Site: brandenburg
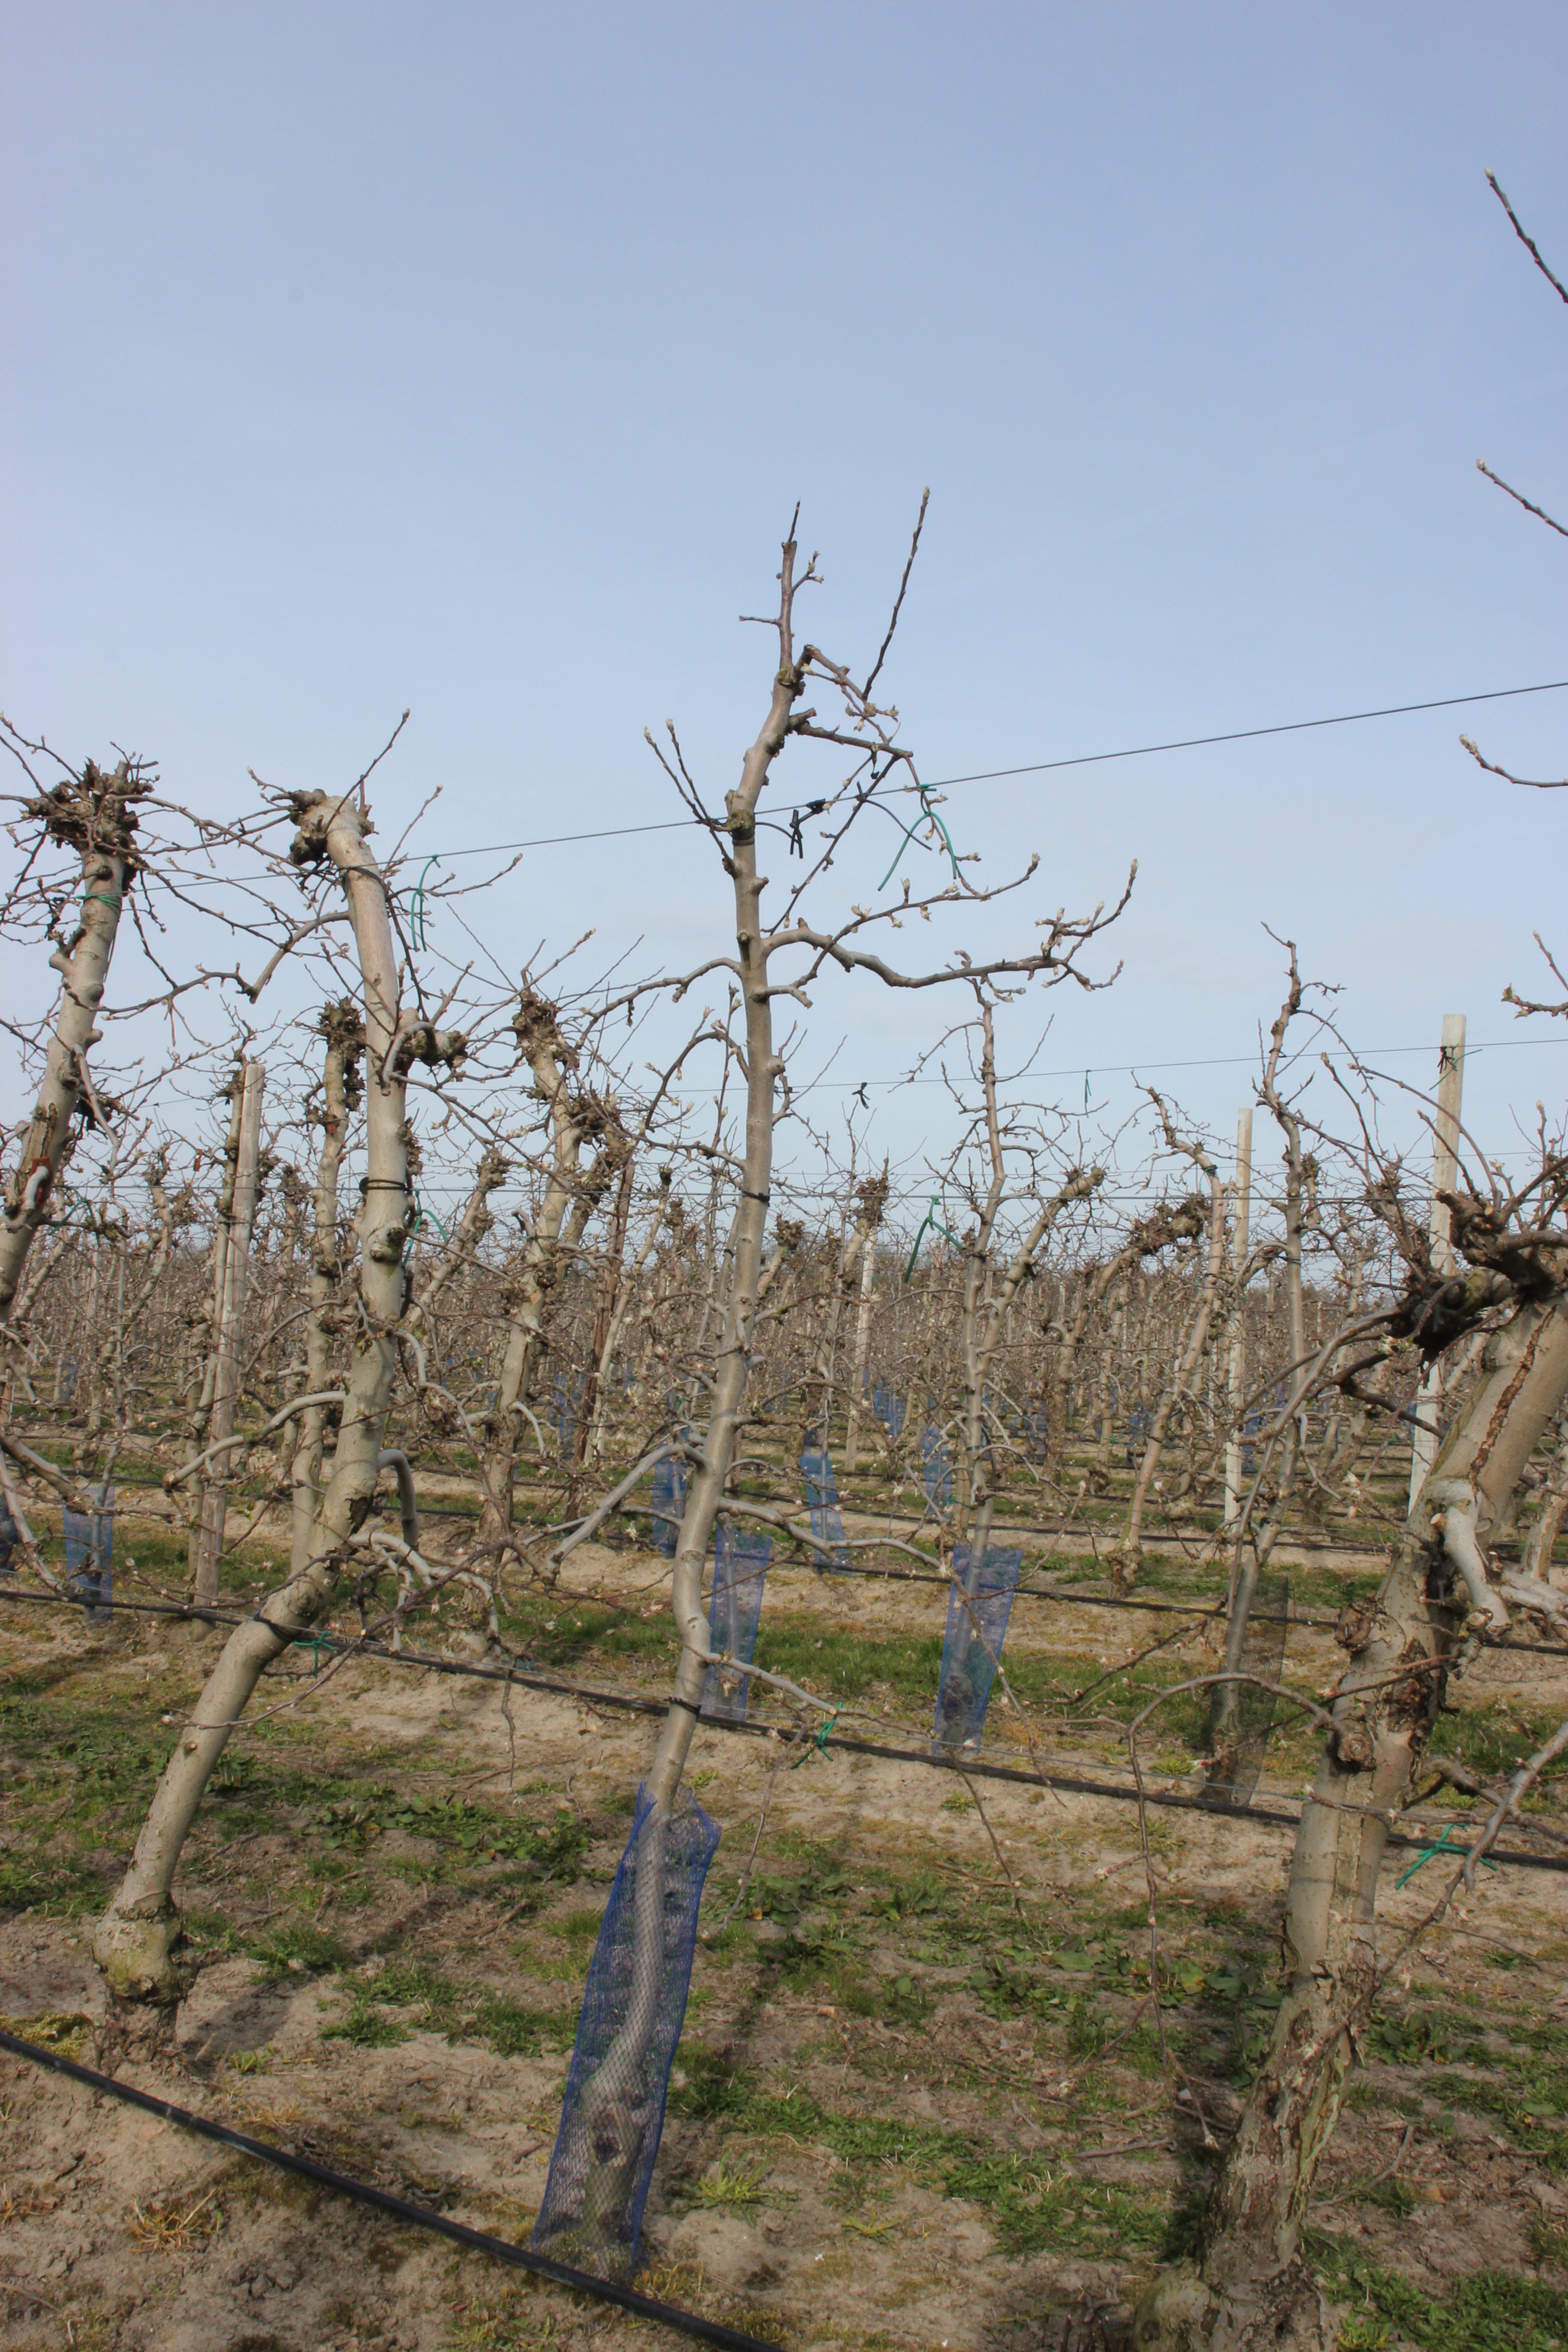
Growth stage (BBCH 54): Inflorescence emergence